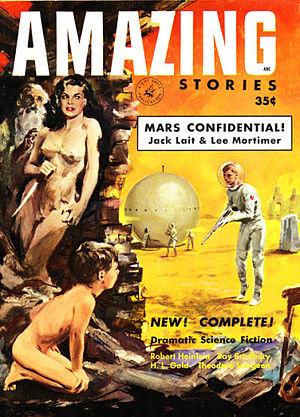
Amazing Stories est un magazine de science-fiction américain lancé en avril 1926 par Hugo Gernsback à travers sa maison d'édition Experimenter Publishing.